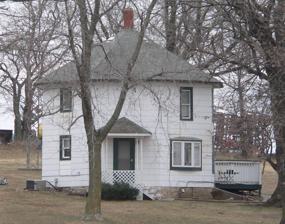
Building: George F. Lee Octagon Houses
Country: United States of America
Year built: 1856
Historic houses in Nebraska, United States United States historic place George F. Lee Octagon Houses U.S. National Register of Historic Places Frame octagon house Show map of Nebraska Show map of the United States Nearest city Nebraska City, Nebraska Coordinates 40°34′18.03″N 95°48′5.39″W / 40.5716750°N 95.8014972°W / 40.5716750; -95.8014972 Built Date unknown; 1872 Architect Lee, George F. NRHP reference No. 77000834 Added to NRHP November 23, 1977 The George F. Lee Octagon Houses were built by farmer and carpenter George F. Lee south of Nebraska City , Nebraska near the Missouri River .  The first one constructed was a frame octagon house , whose date of construction is unknown; the second, a brick octagon house, was built in 1872 across the road from the first. On November 23, 1977, they were added to the National Register of Historic Places . Only the wooden house survives. References